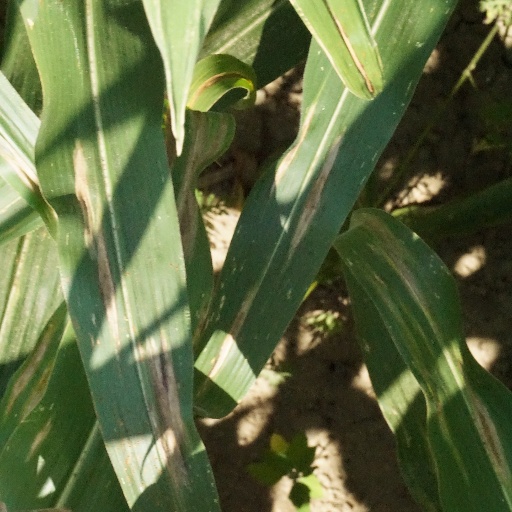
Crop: maize; corn